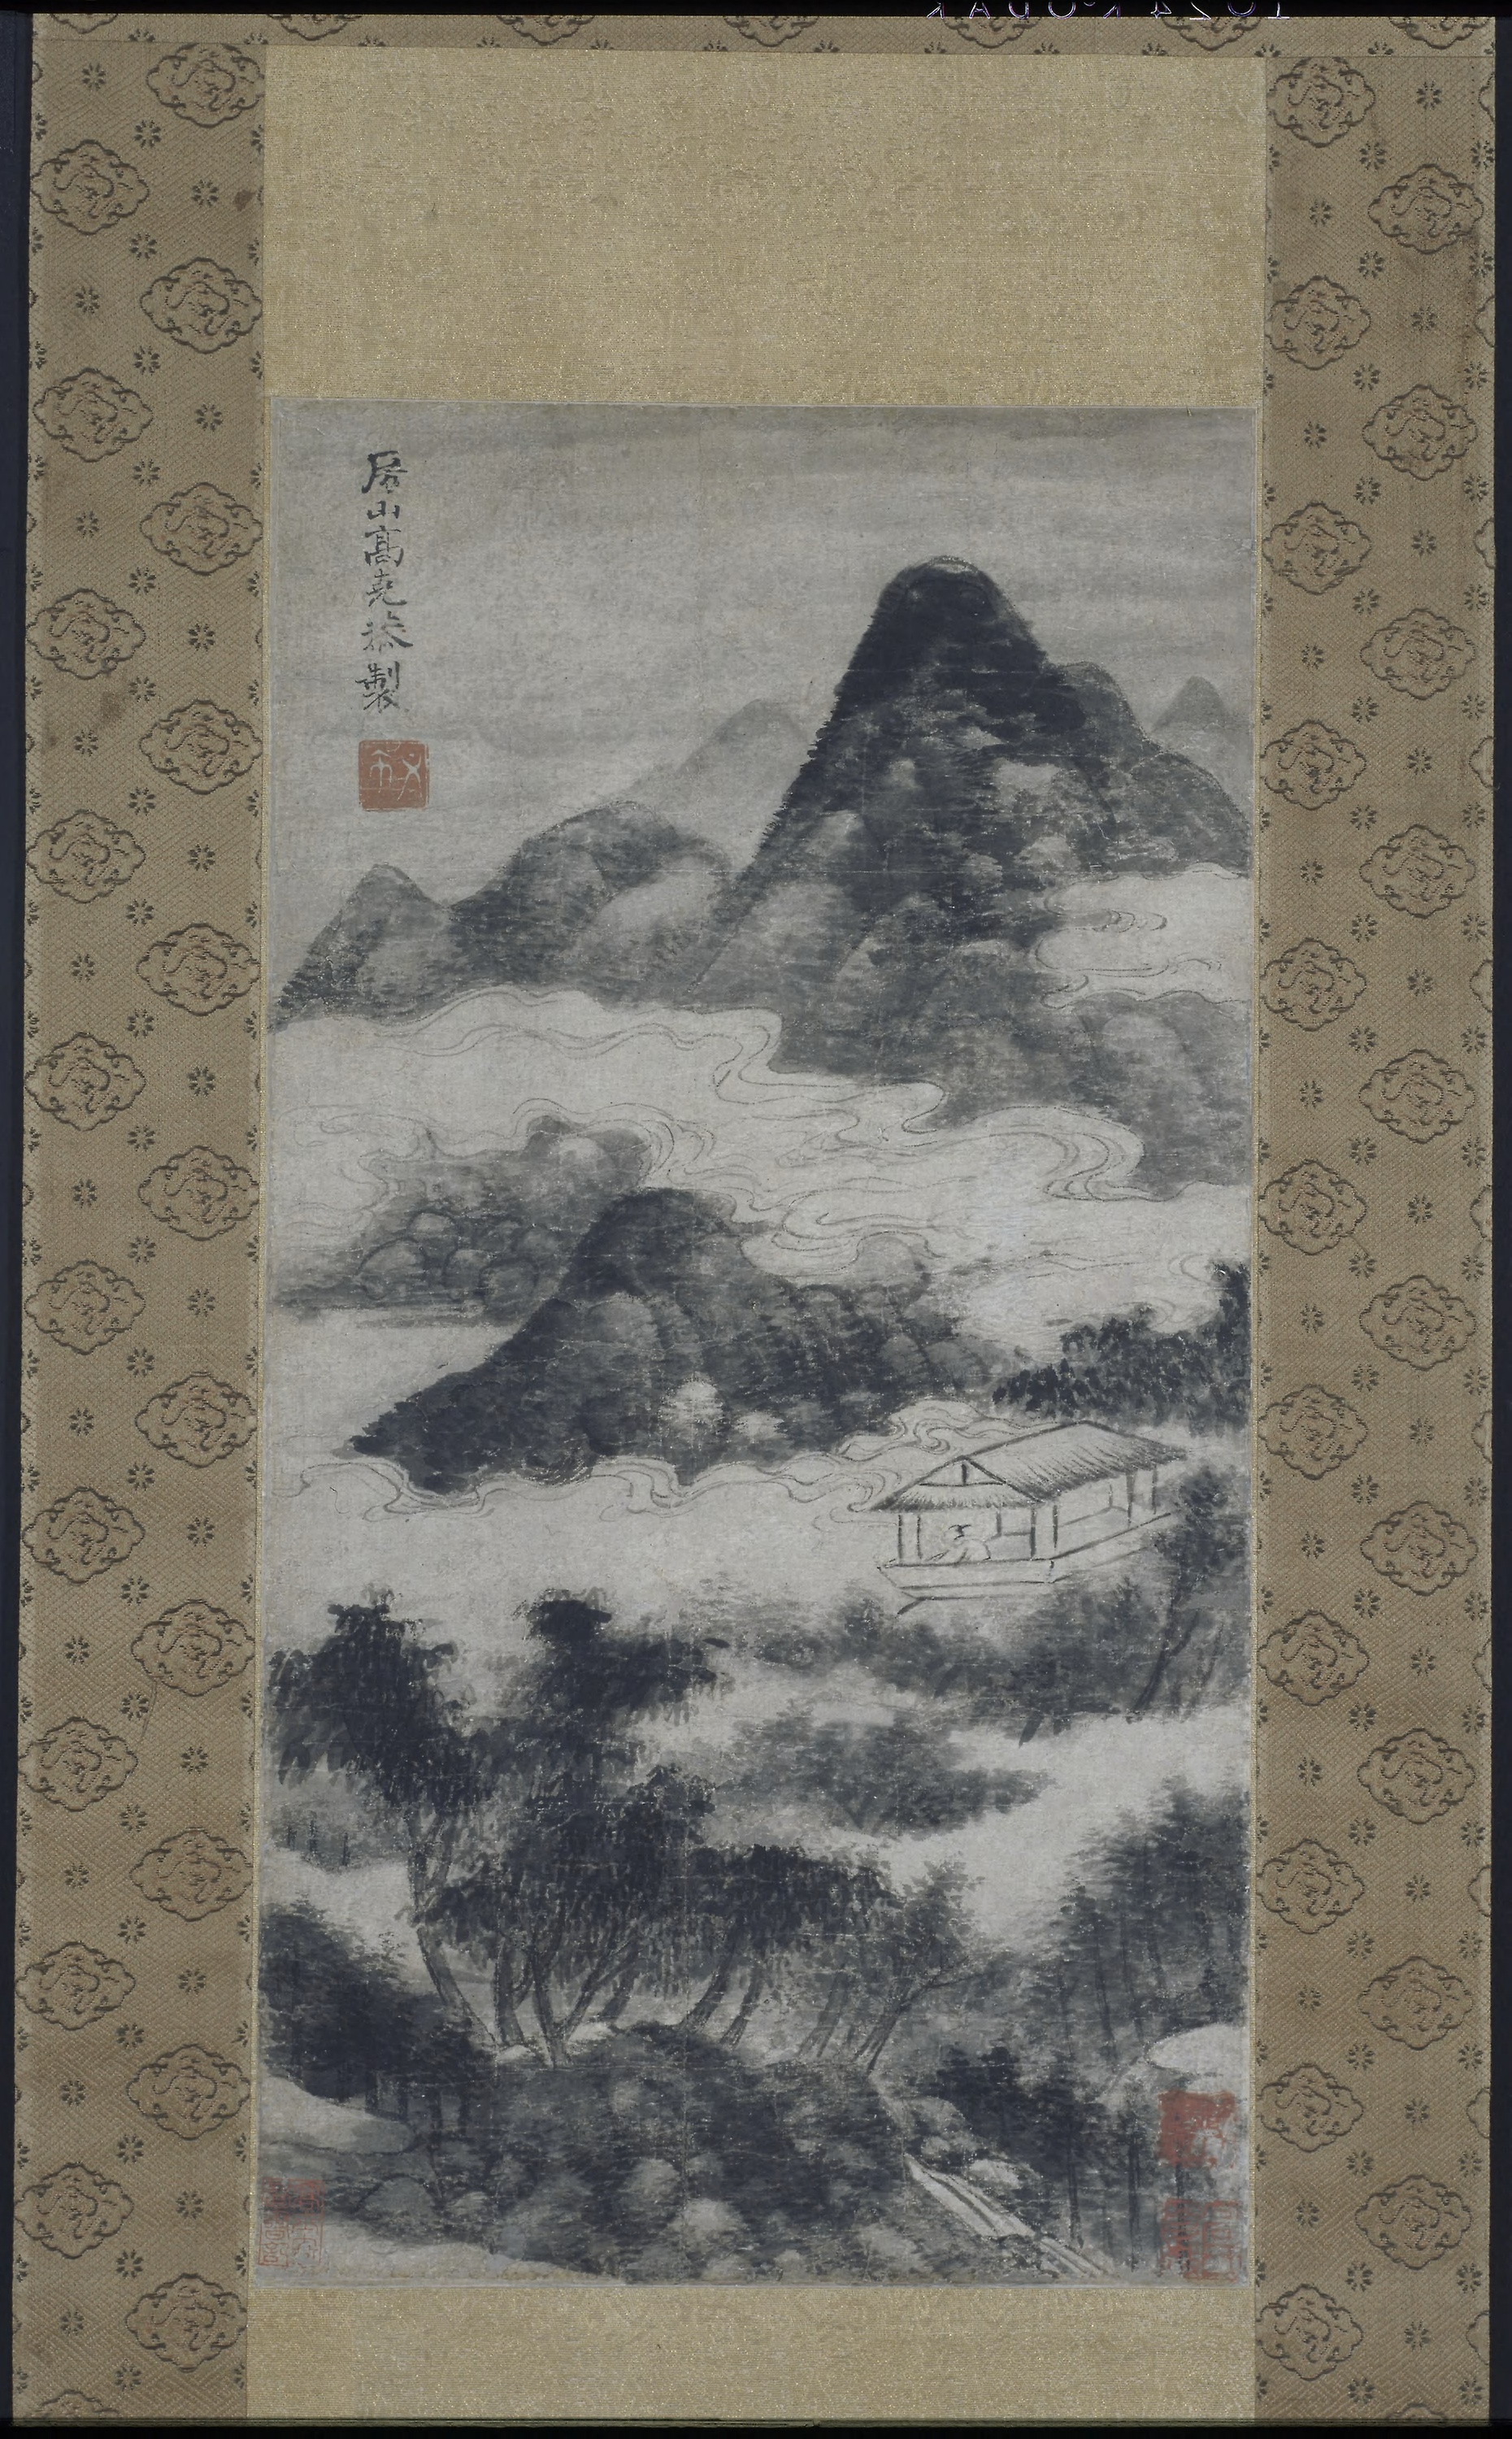
painting, text, art, illustration, paper, paper product, visual arts, modern art, watercolor paint